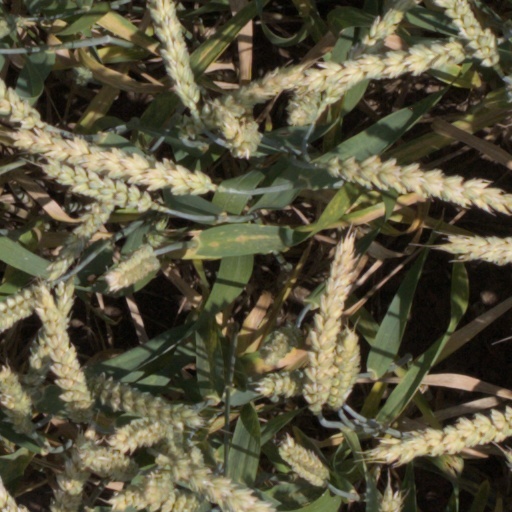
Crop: wheat